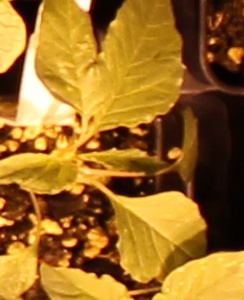
Label: Palmer Amaranth